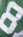
Number: 8